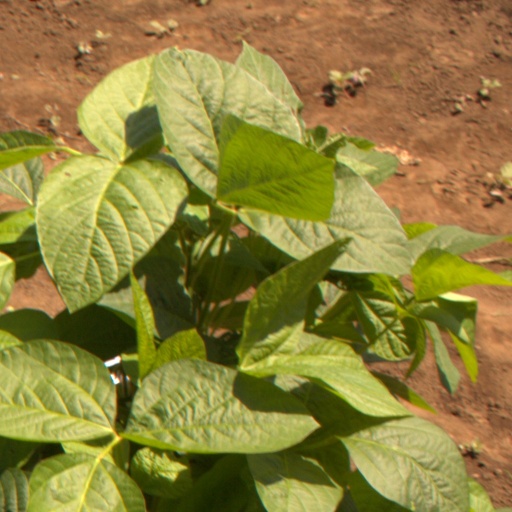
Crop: soybean